Metal acetylacetonates

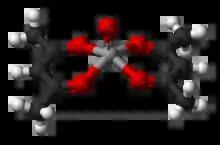
A ball-and-stick model of VO(acac)

Vanadyl acetylacetonate is a blue complex with the formula V(O)(acac). This complex features the vanadyl(IV) group, and many related compounds are known. The molecule is square pyramidal, with idealized C symmetry. The complex catalyzes epoxidation of allylic alcohols by peroxides. Vanadium(III) acetylacetonate is a dark-brown solid. Vanadium β-diketonate complexes are used as precatalysts in the commercial production of ethylene-propylene-diene elastomers (EPDM). They are often evaluated for other applications related to redox flow batteries, diabetes and enhancing the activity of insulin, and as precursors to inorganic materials by CVD.